The Sword of Hope II

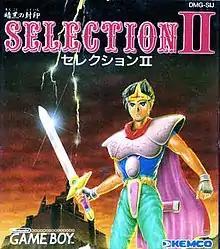
Front of the Japanese box artwork.

The Sword of Hope II, known in Japan as , is a 1992 role-playing video game developed and published by Kemco for the Game Boy.